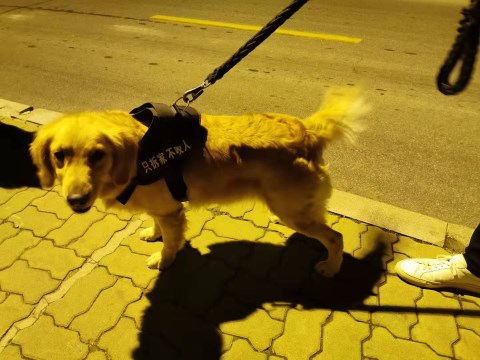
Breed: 5355-n000126-golden_retriever